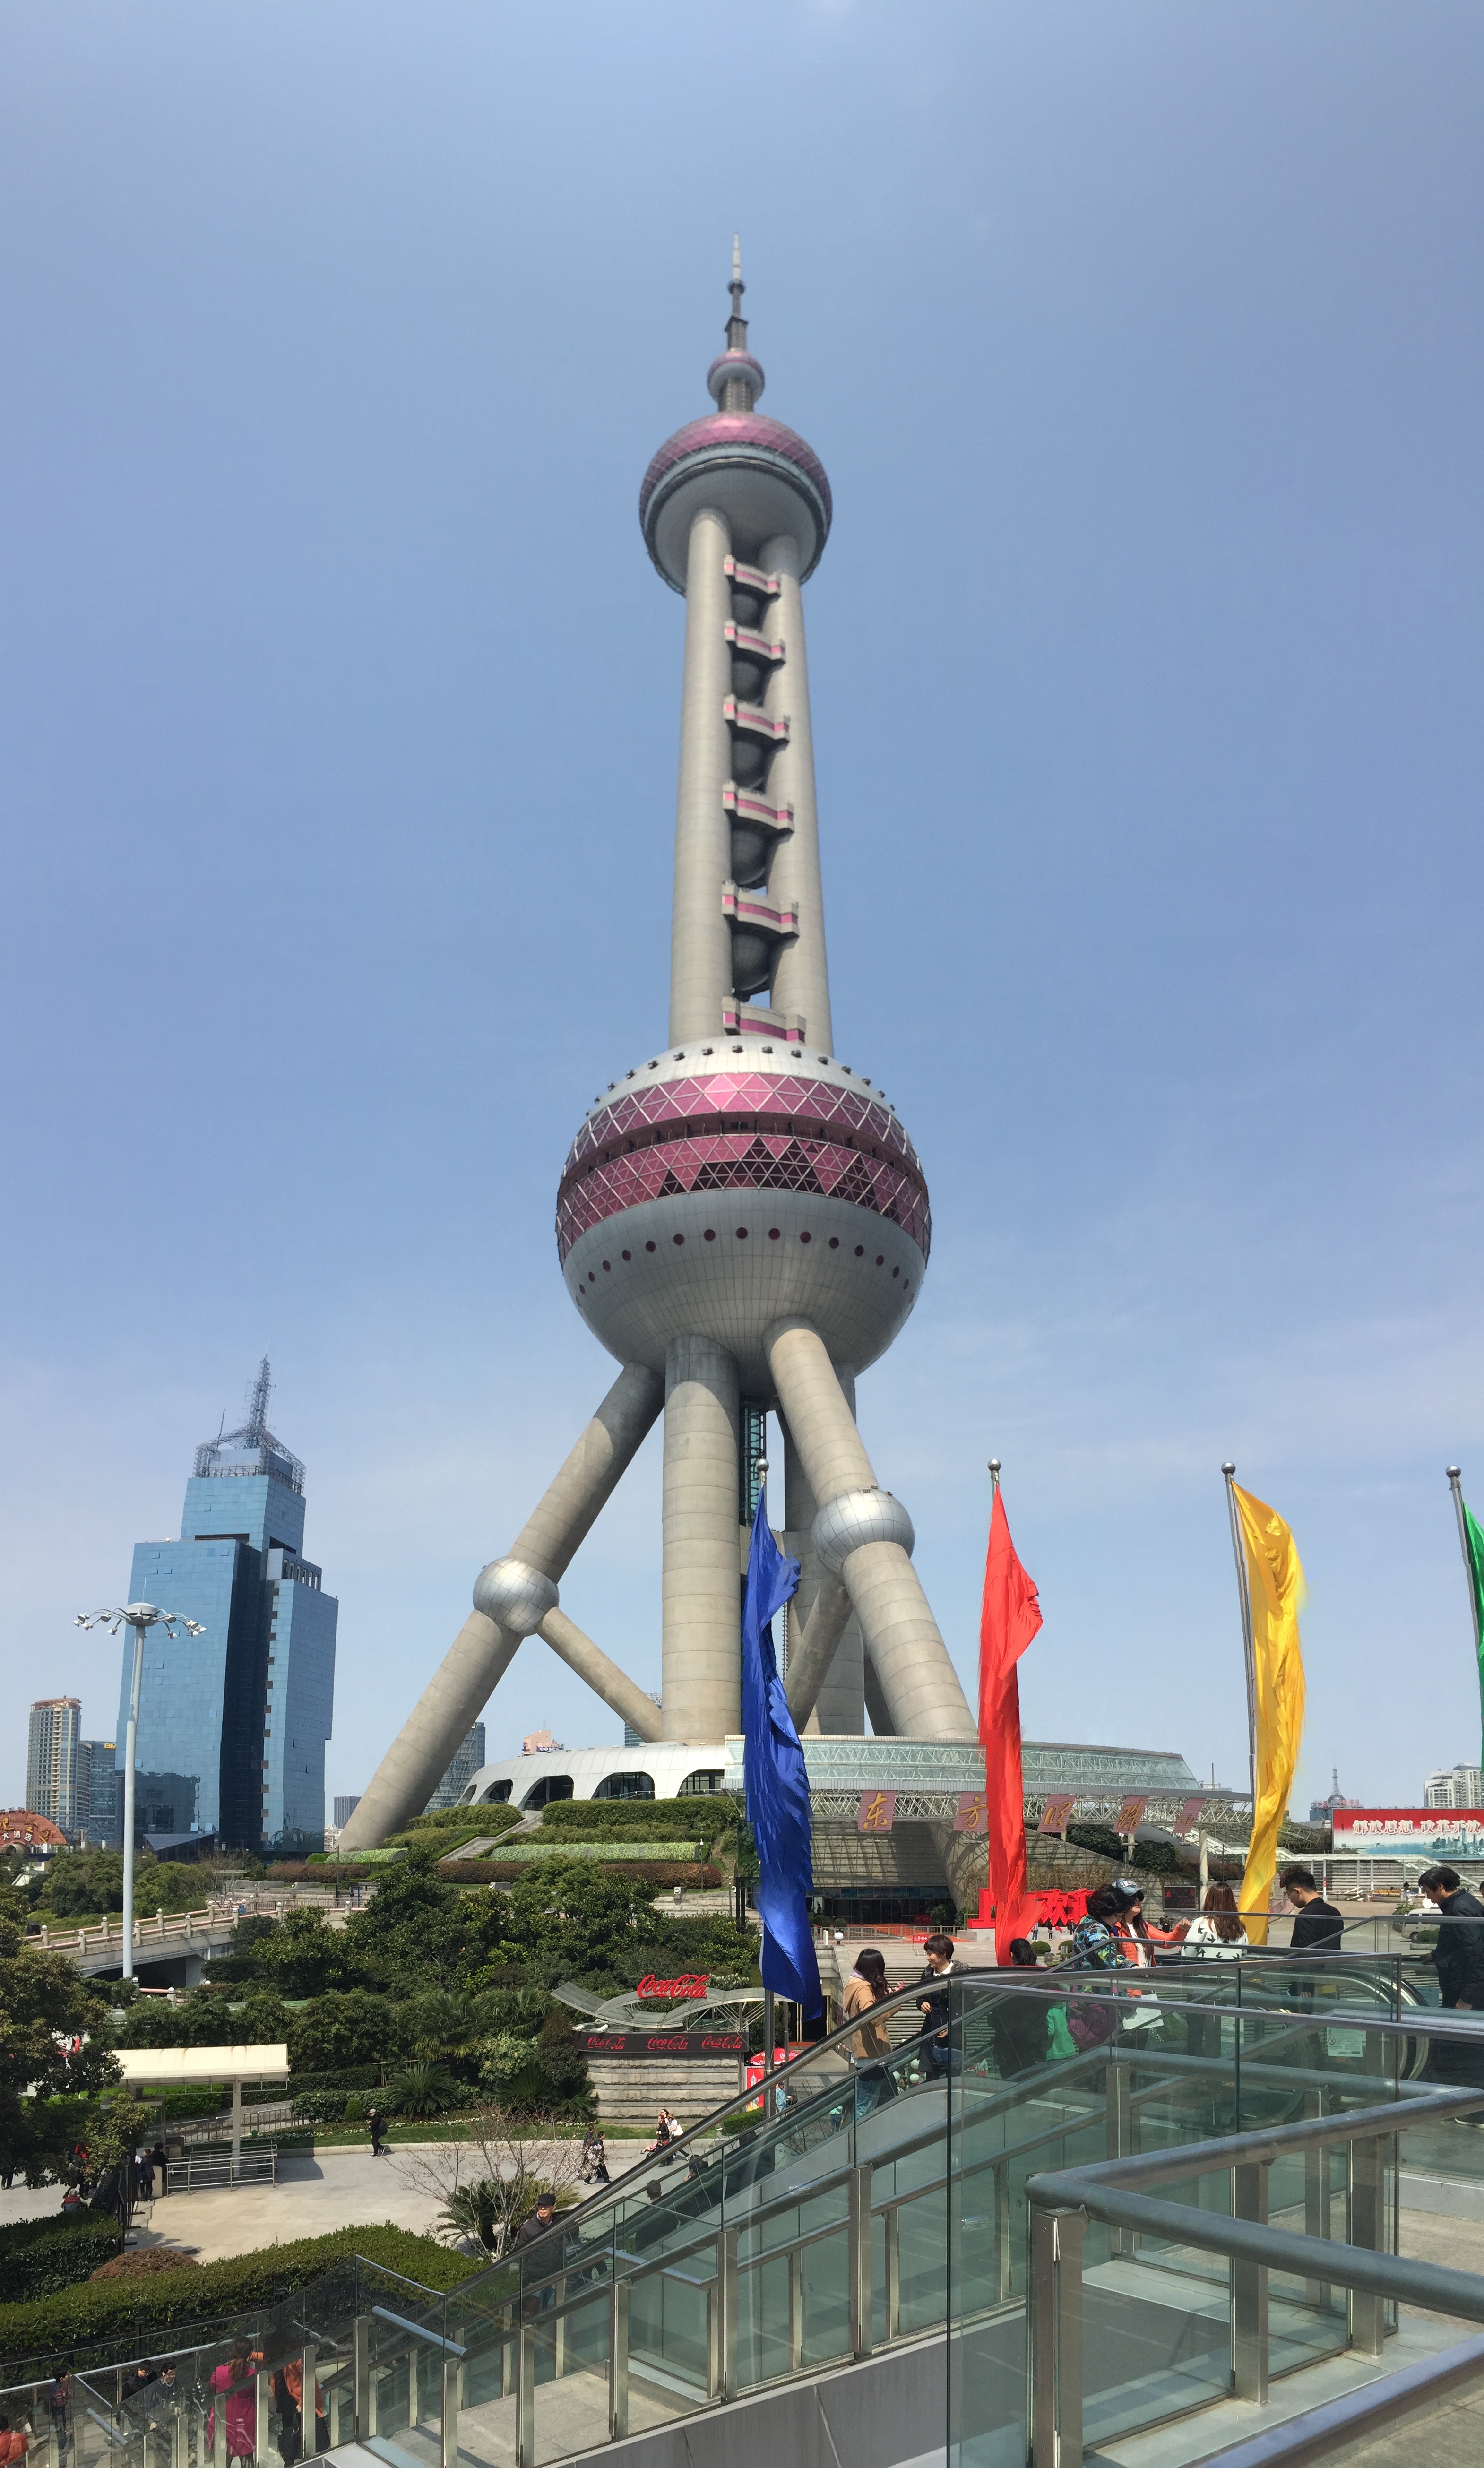
architecture, city, travel, amusement park, tower, park, landmark, shanghai, china